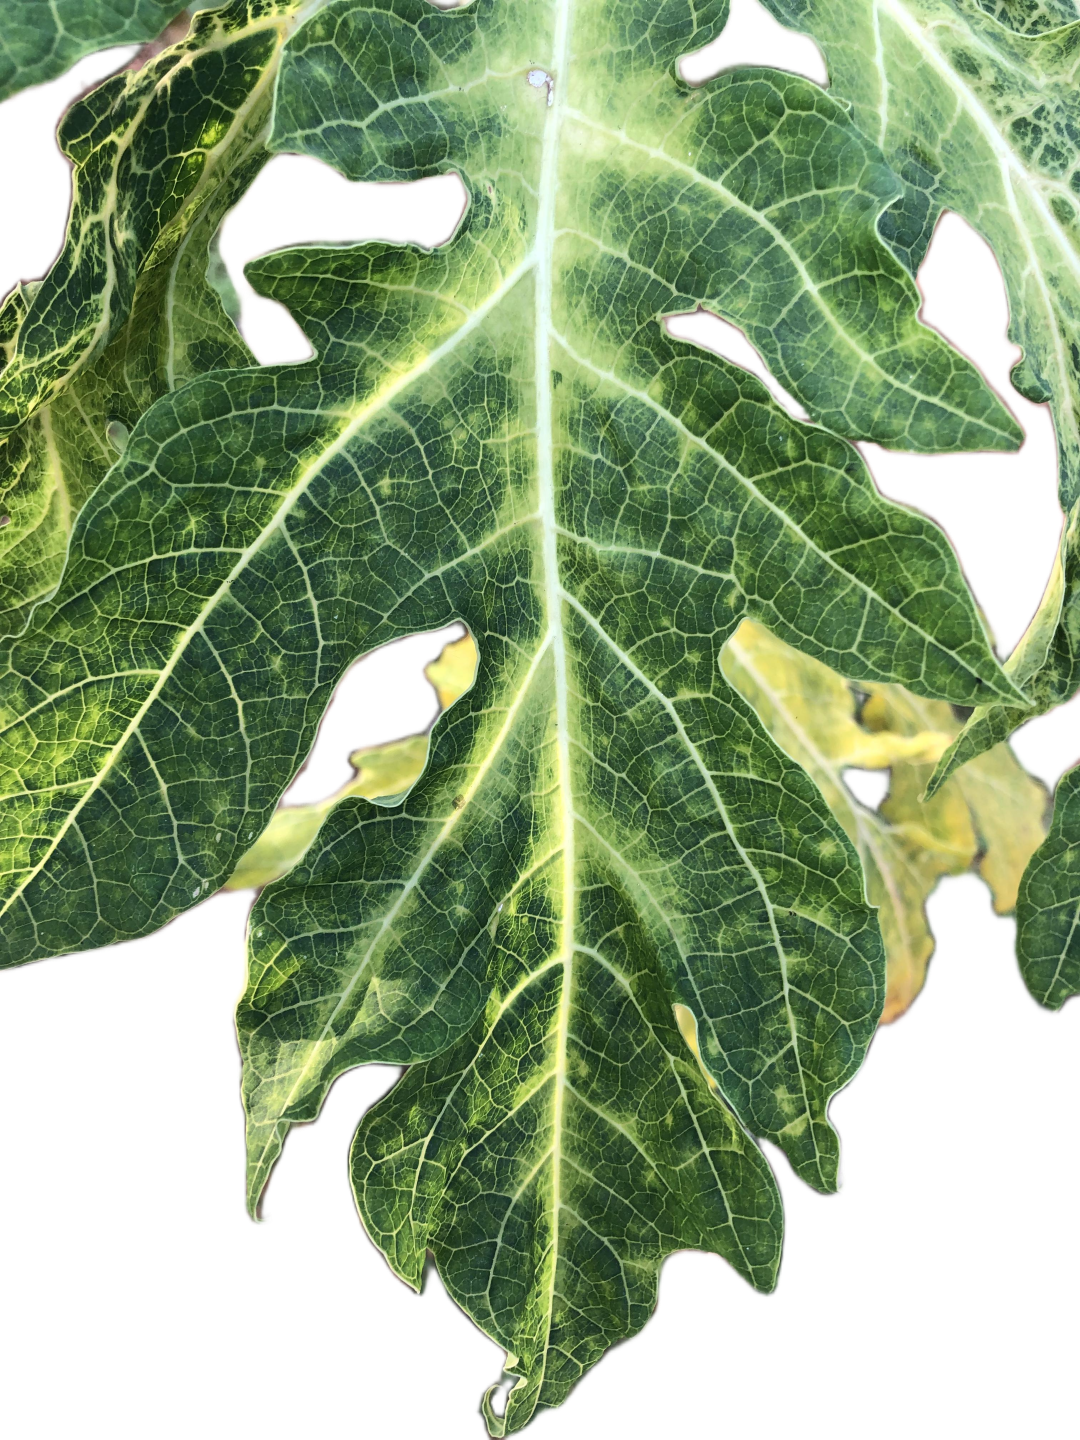
Crop: Papaya
Label: Curled_Yellow_Spot